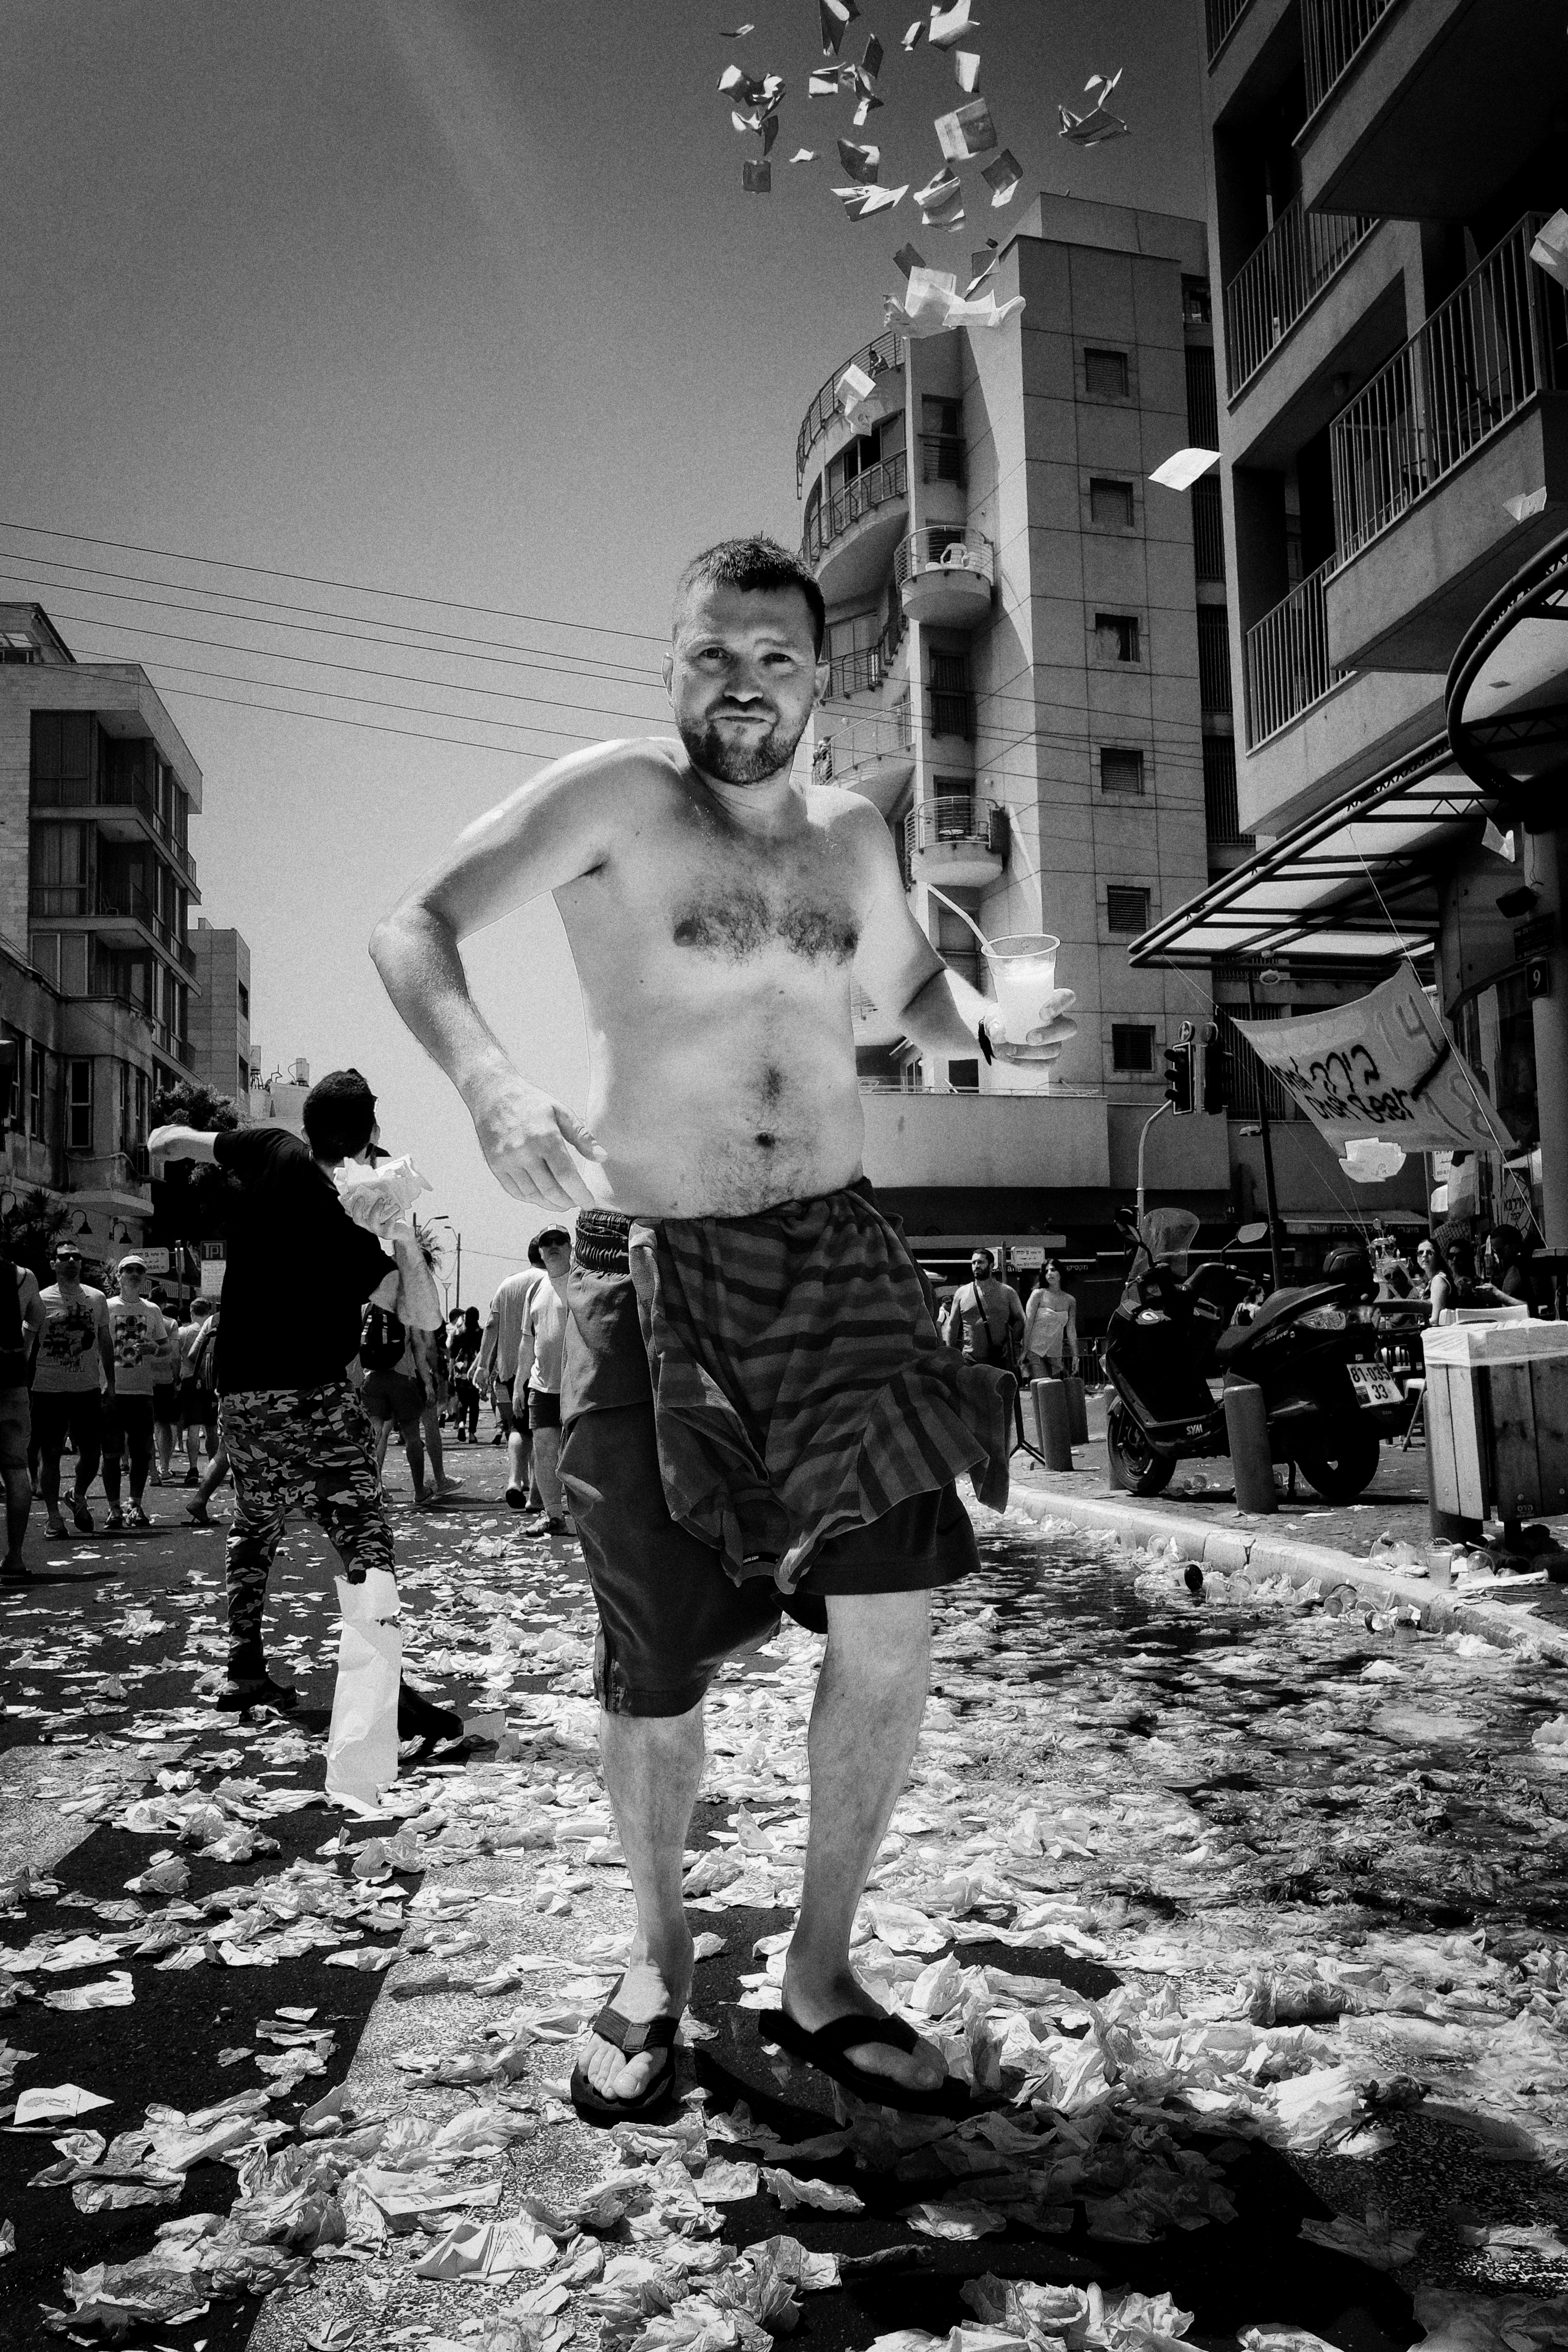
black and white, white, street, photography, fujifilm, dance, black, monochrome, parade, streetphotography, bw, candid, photograph, image, x100s, mess, tlv, prideparade, balagan, streetdance, dirtiness, monochrome photography, film noir